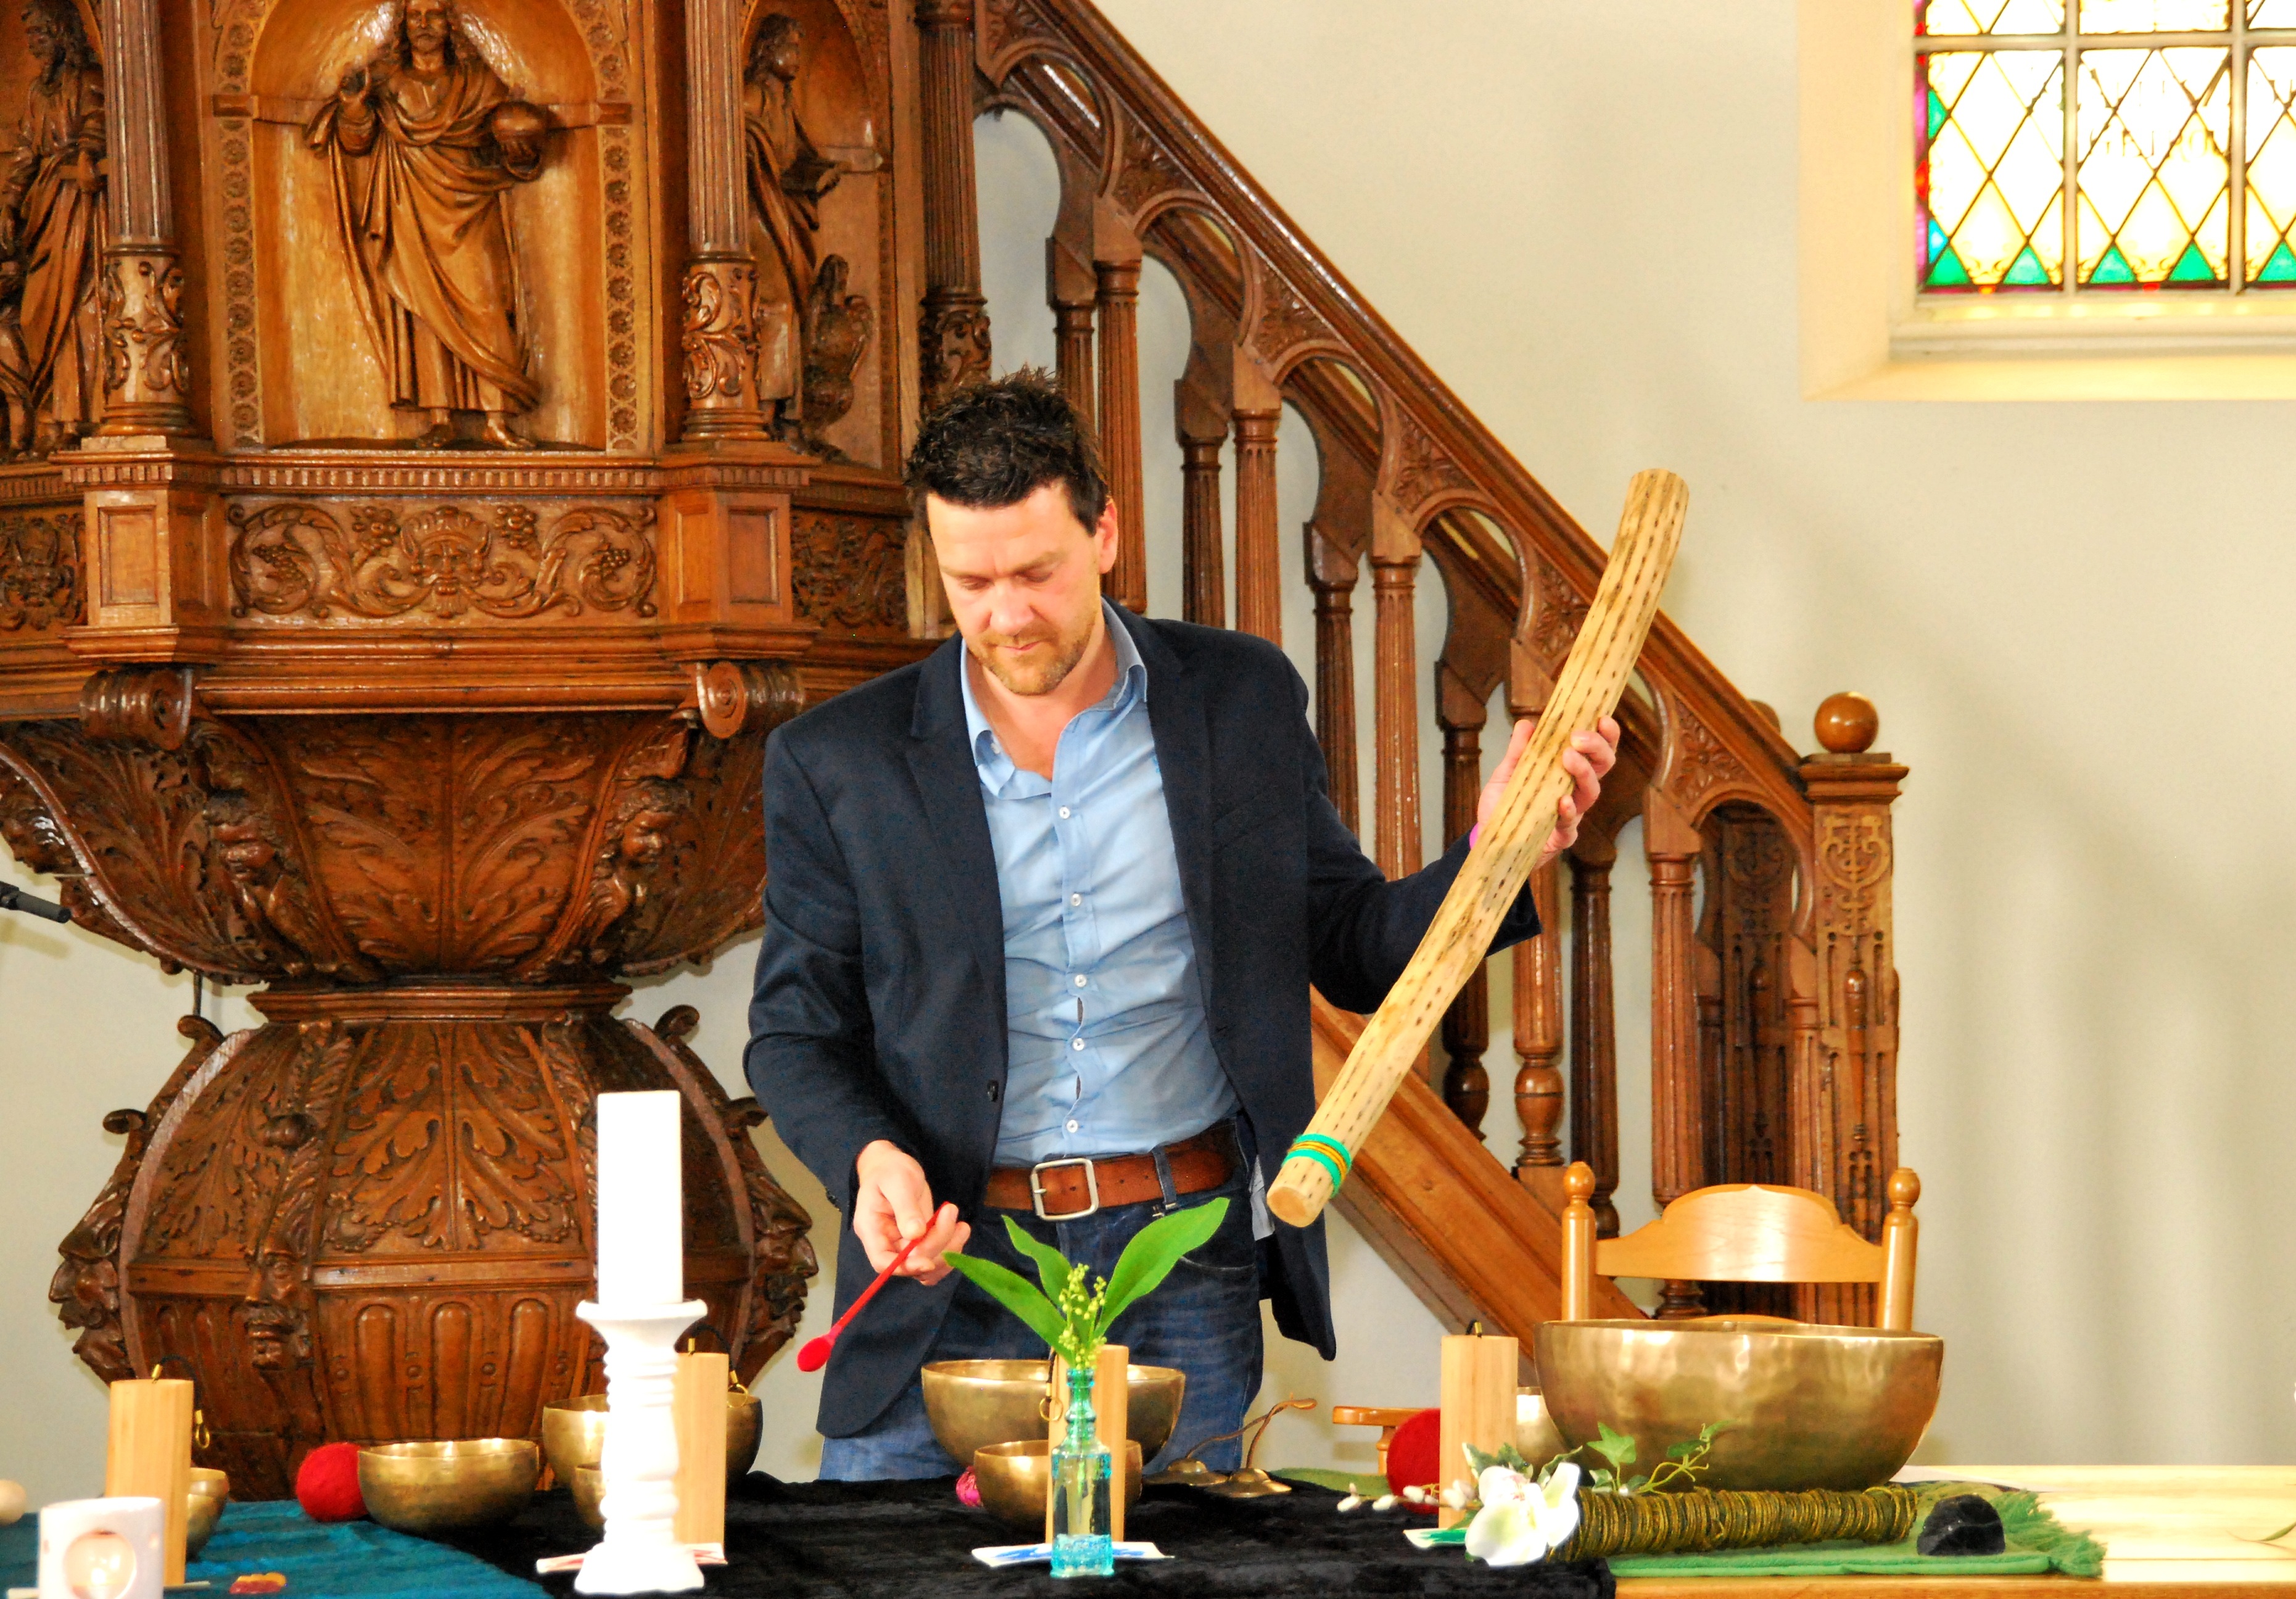
furniture, sound, ritual, bowls, healing, clergy